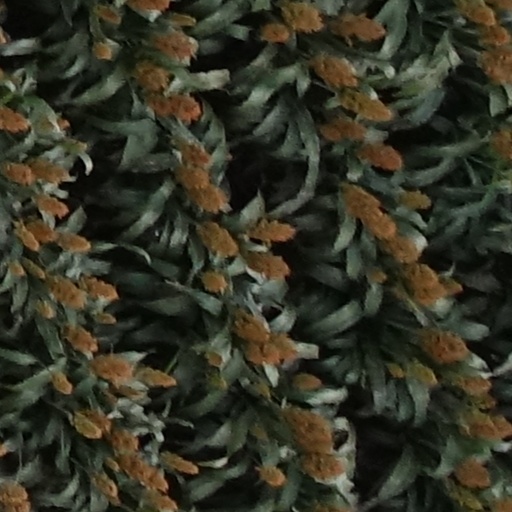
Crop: sorghum